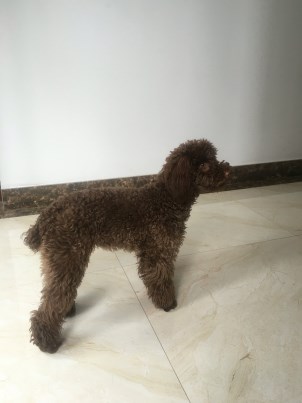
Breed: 7449-n000128-teddy